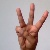
The image shows a hand gesture representing the letter 'W' in Indian Sign Language.